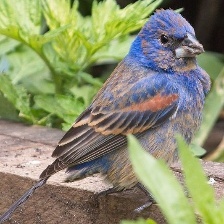
Species: BLUE GROSBEAK
Scientific name: PASSERINA CAERULEA